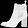
Label: Ankle boot